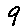
Label: 9